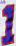
Number: 1